Inspiration (horse)

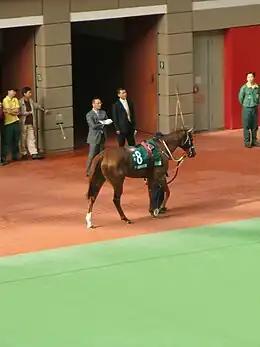
Inspiration

Inspiration (foaled 11 August 2003) is a Hong Kong–based Thoroughbred racehorse.